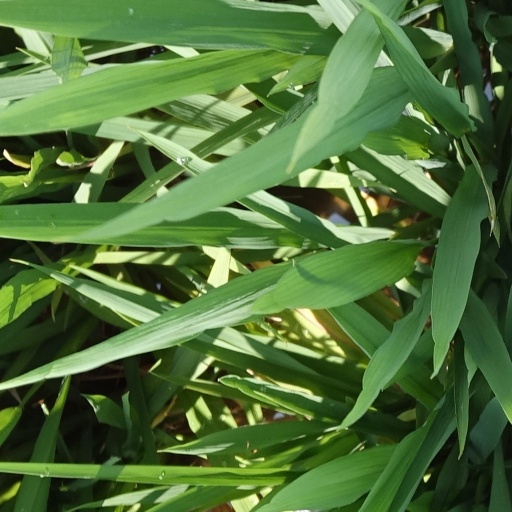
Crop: rice